Windows shell

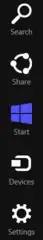
The charms in Windows 8

Windows Desktop is a full-screen window rendered behind all other windows. It hosts the user's wallpaper and an array of computer icons representing: